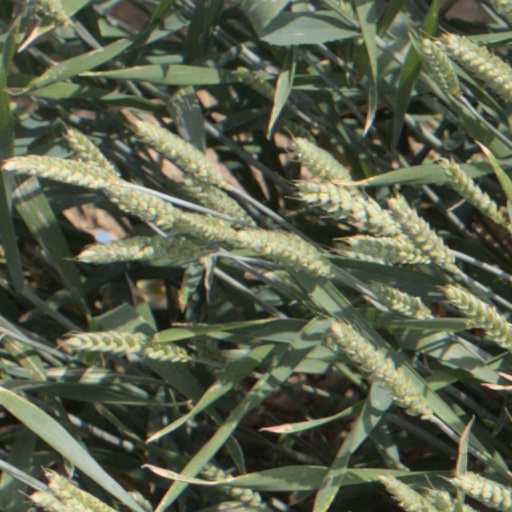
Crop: wheat